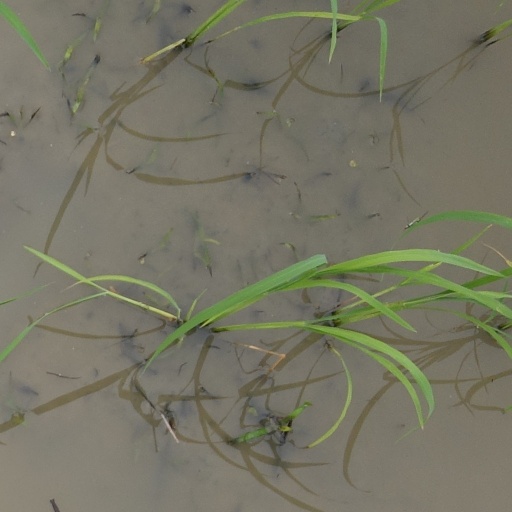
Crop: rice